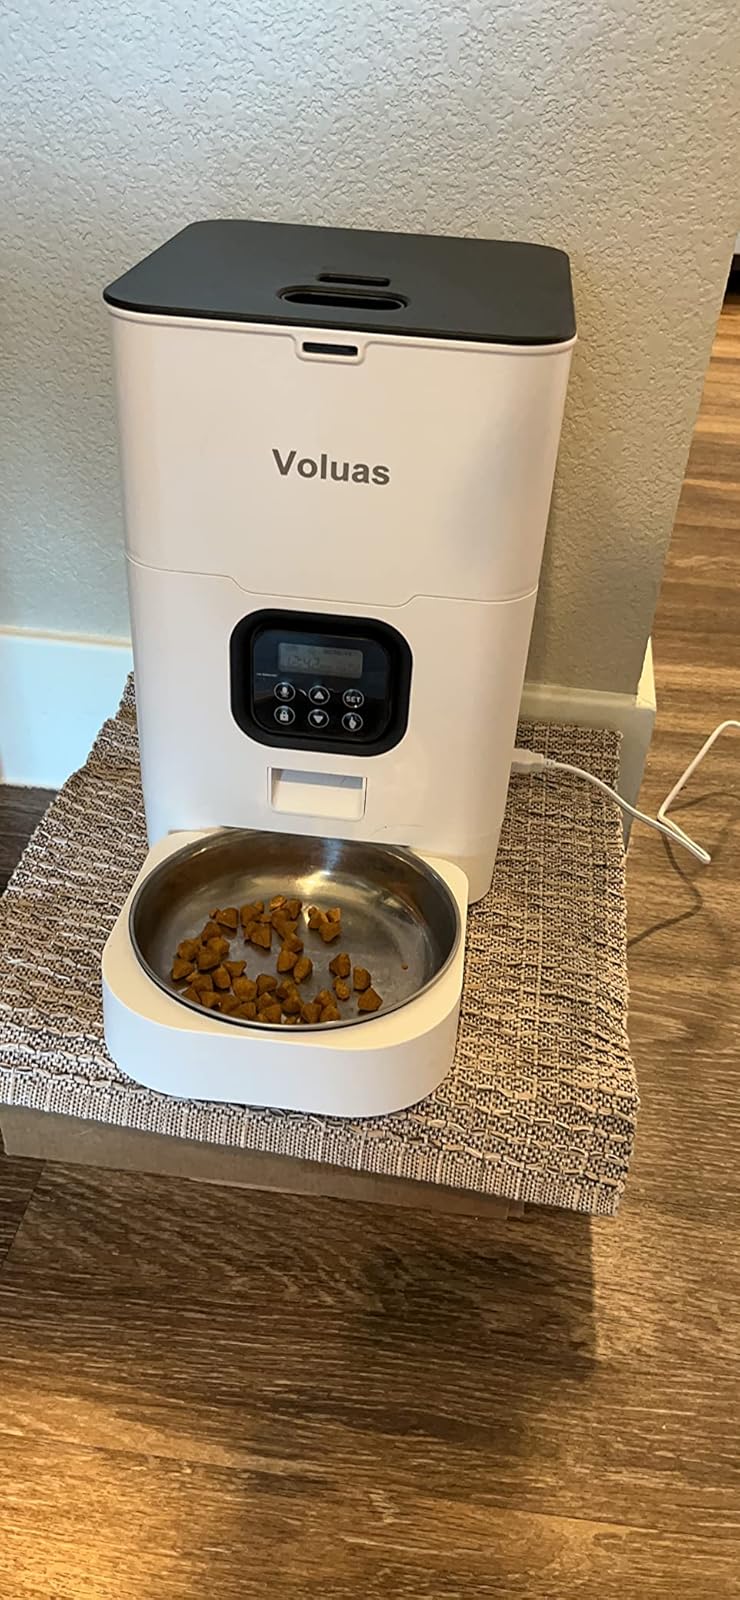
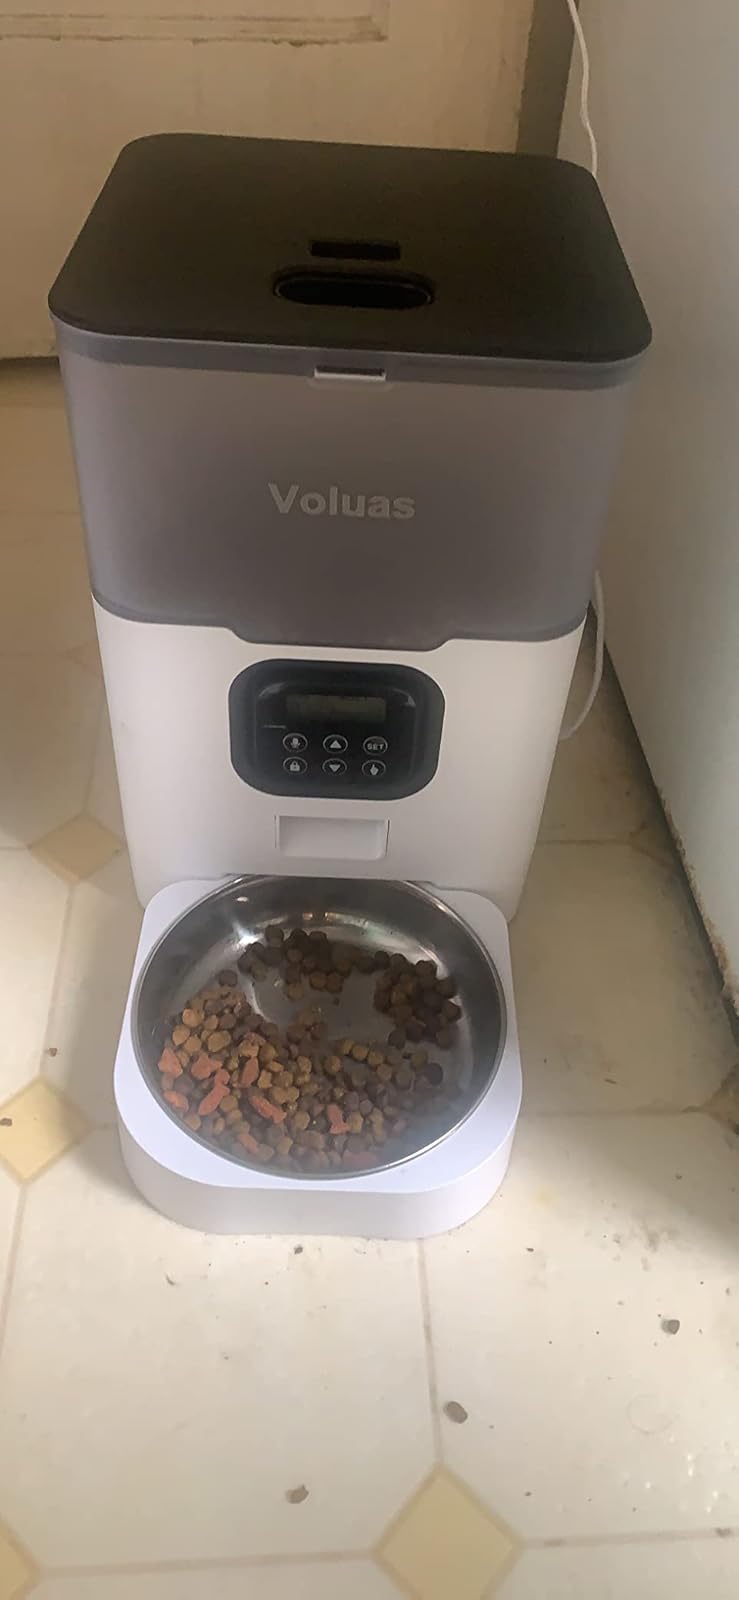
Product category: items_feeder
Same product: no